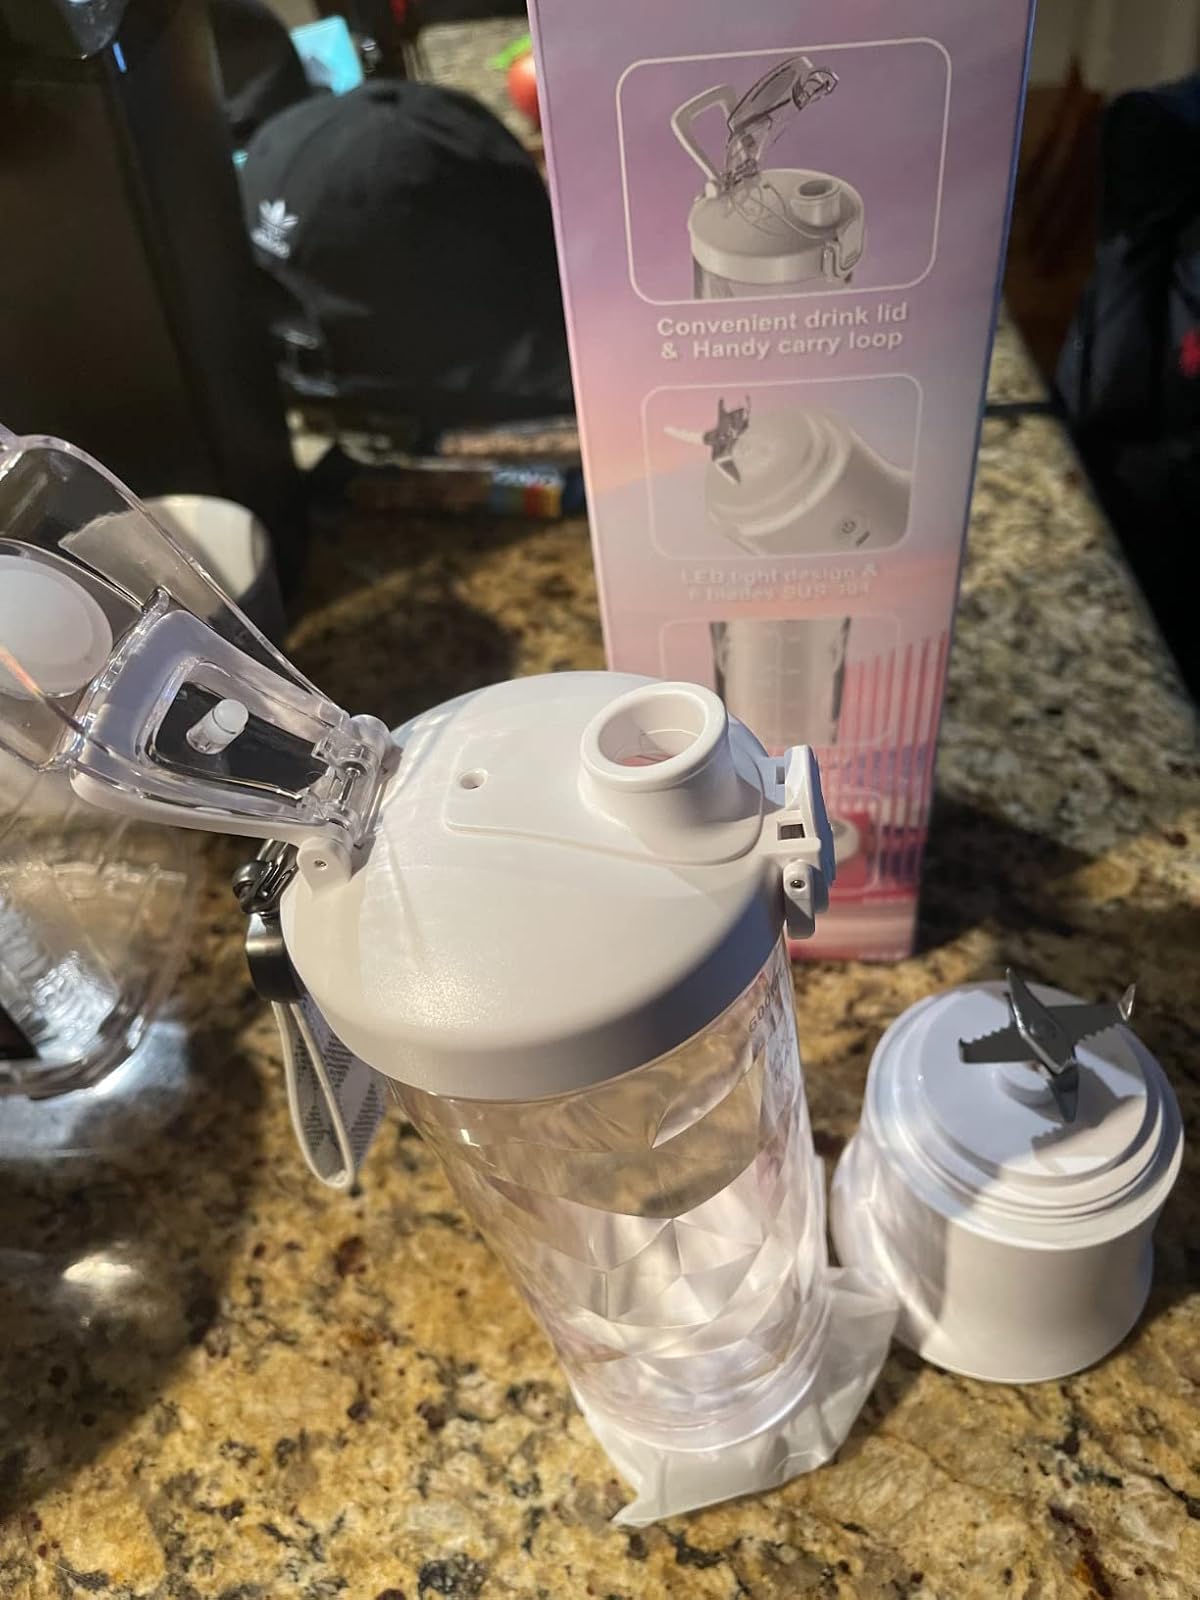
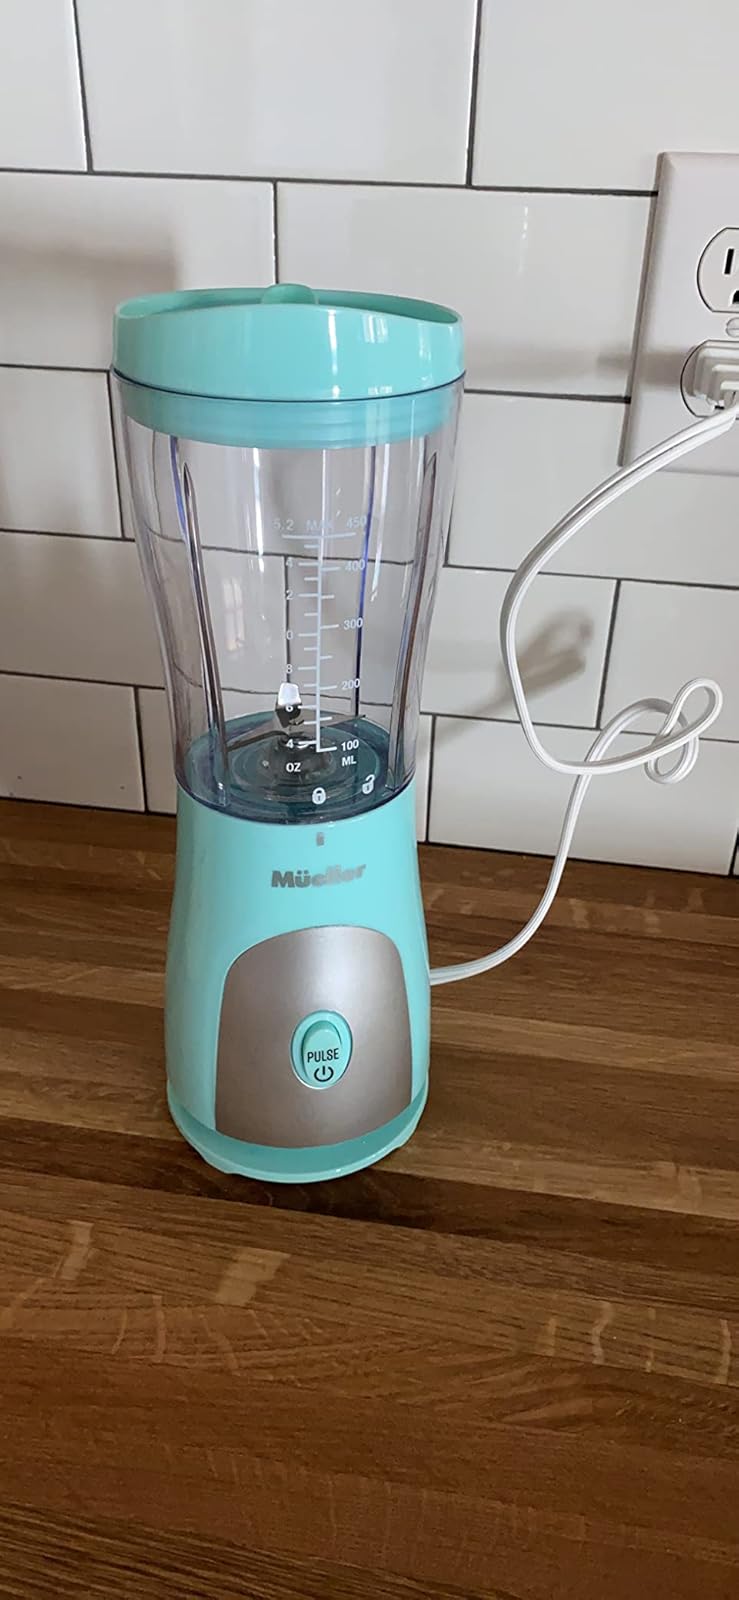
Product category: items_blender
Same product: no